Saint-Gengoux-de-Scissé

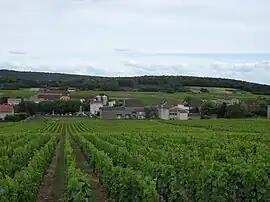
A general view of Saint-Gengoux-de-Scissé

Saint-Gengoux-de-Scissé is a commune in the Saône-et-Loire department in the region of Bourgogne-Franche-Comté in eastern France.